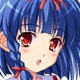
Portrait style: Anime Portrait